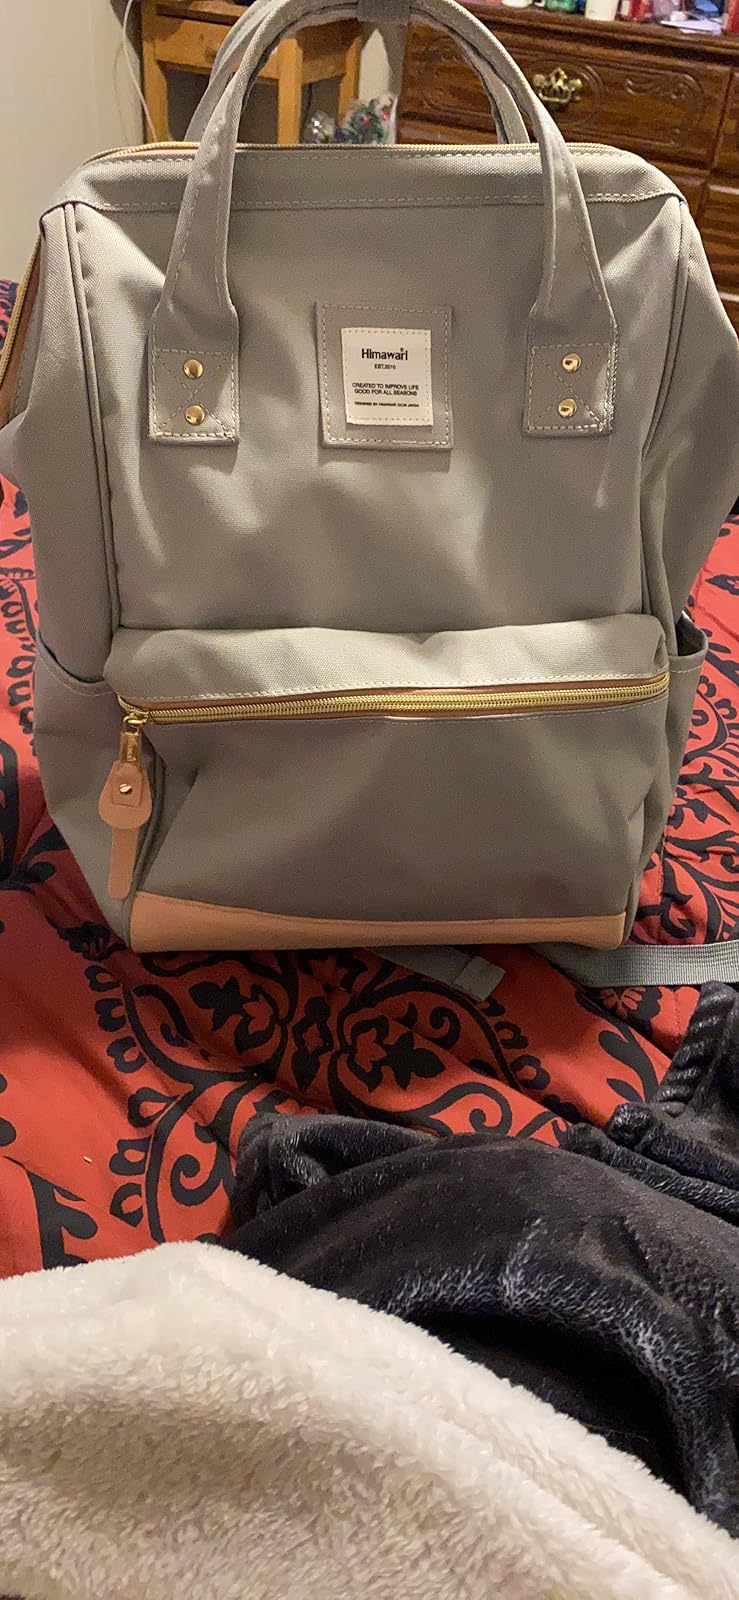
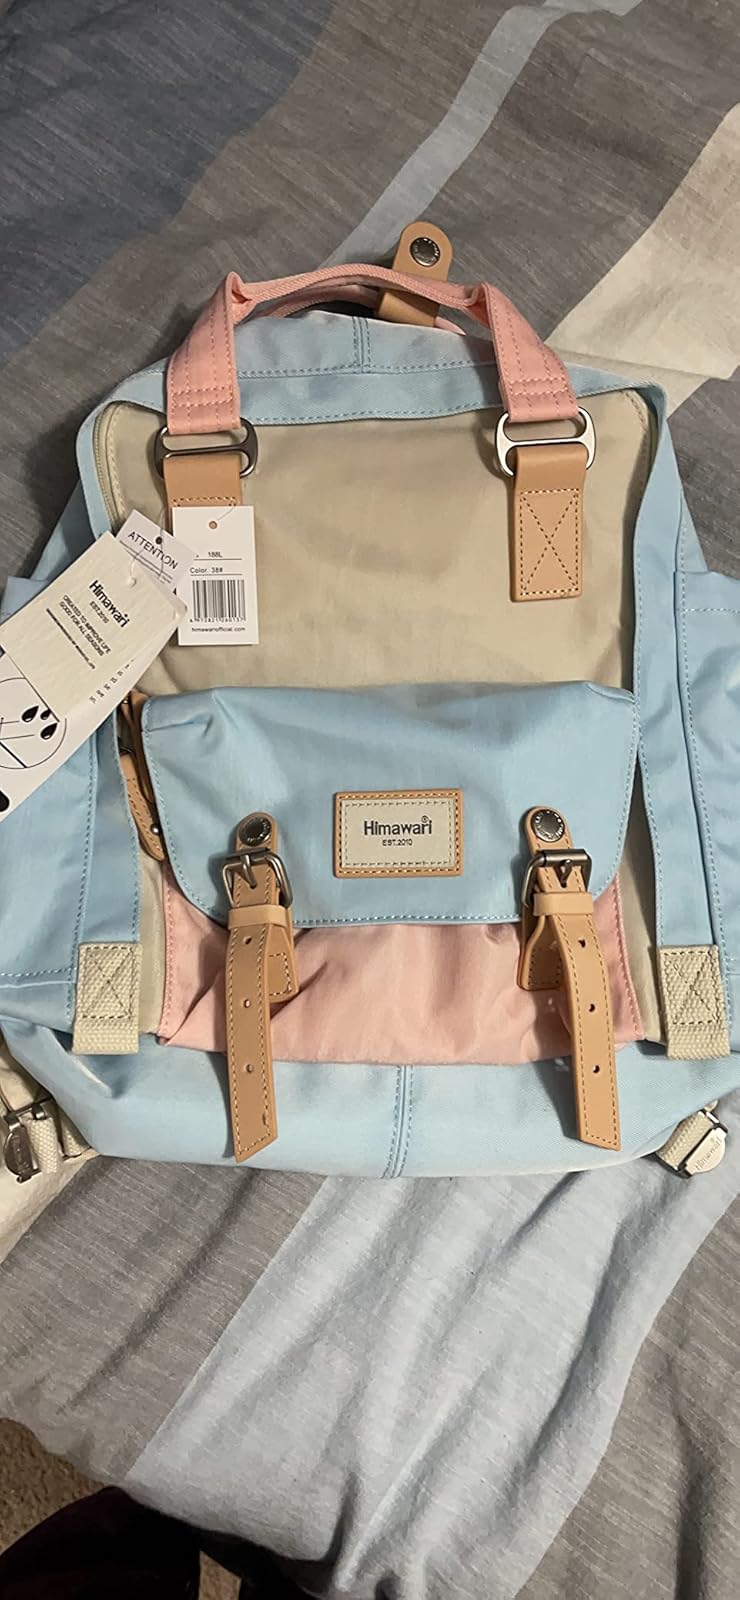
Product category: bag
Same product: no